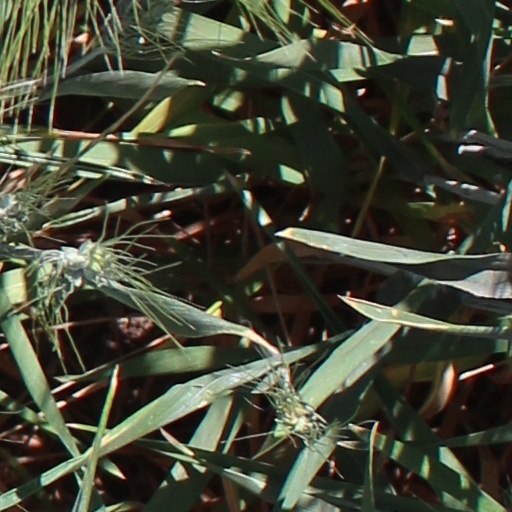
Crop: wheat